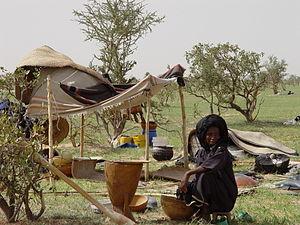
Une femme nomade peuhl, assise devant sa tente, dans les environs de Zinder, Niger, Afrique de l'Ouest.